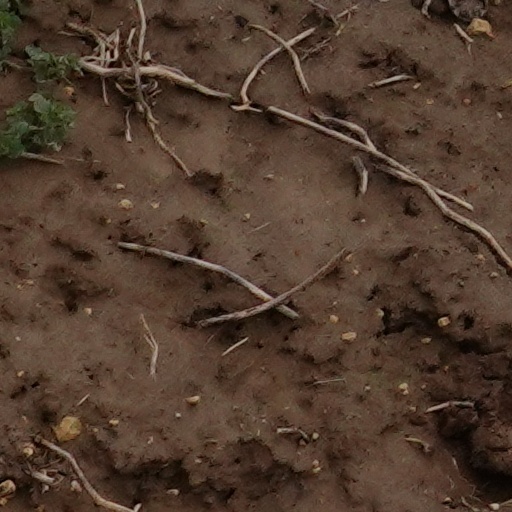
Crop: wheat